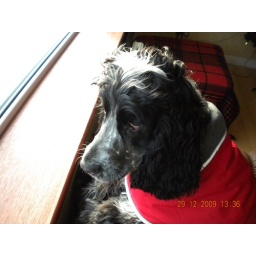
Looking out the window - notice she is on an undesignated chair - her pouffe is in the background